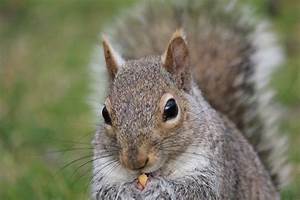
Label: squirrel